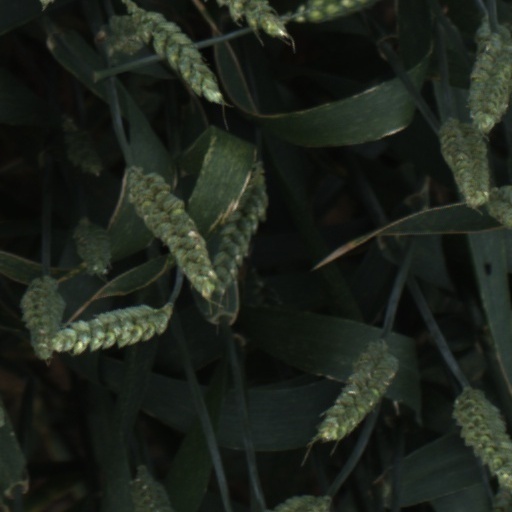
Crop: wheat